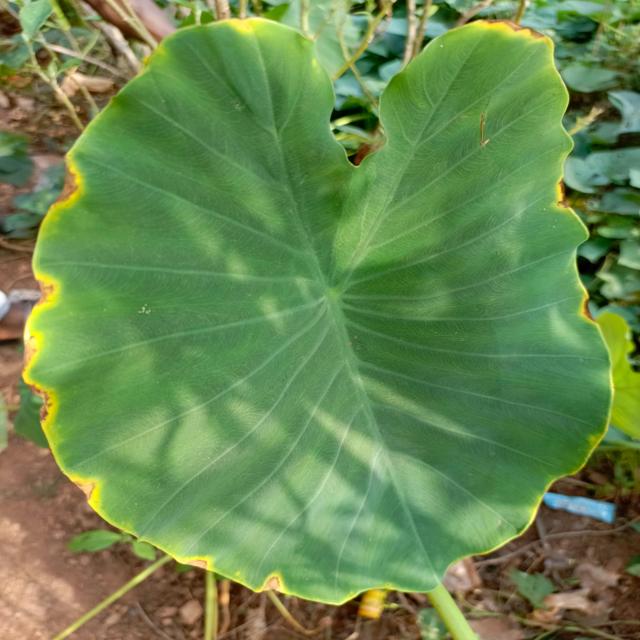
Label: Early_Blight